Willy Bach, Baron Bach

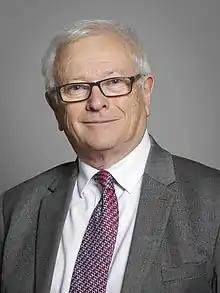
Bach in 2019

William Stephen Goulden "Willy" Bach, Baron Bach (born 25 December 1946) is a British Labour member of the House of Lords. He was a Parliamentary Under-Secretary of State in the Ministry of Justice from 2008 to 2010. He resigned from the opposition front bench when he was elected the Leicestershire Police and Crime Commissioner on 6 May 2016. He did not stand again at the 2021 PCC election and was succeeded by the Conservative Rupert Matthews.